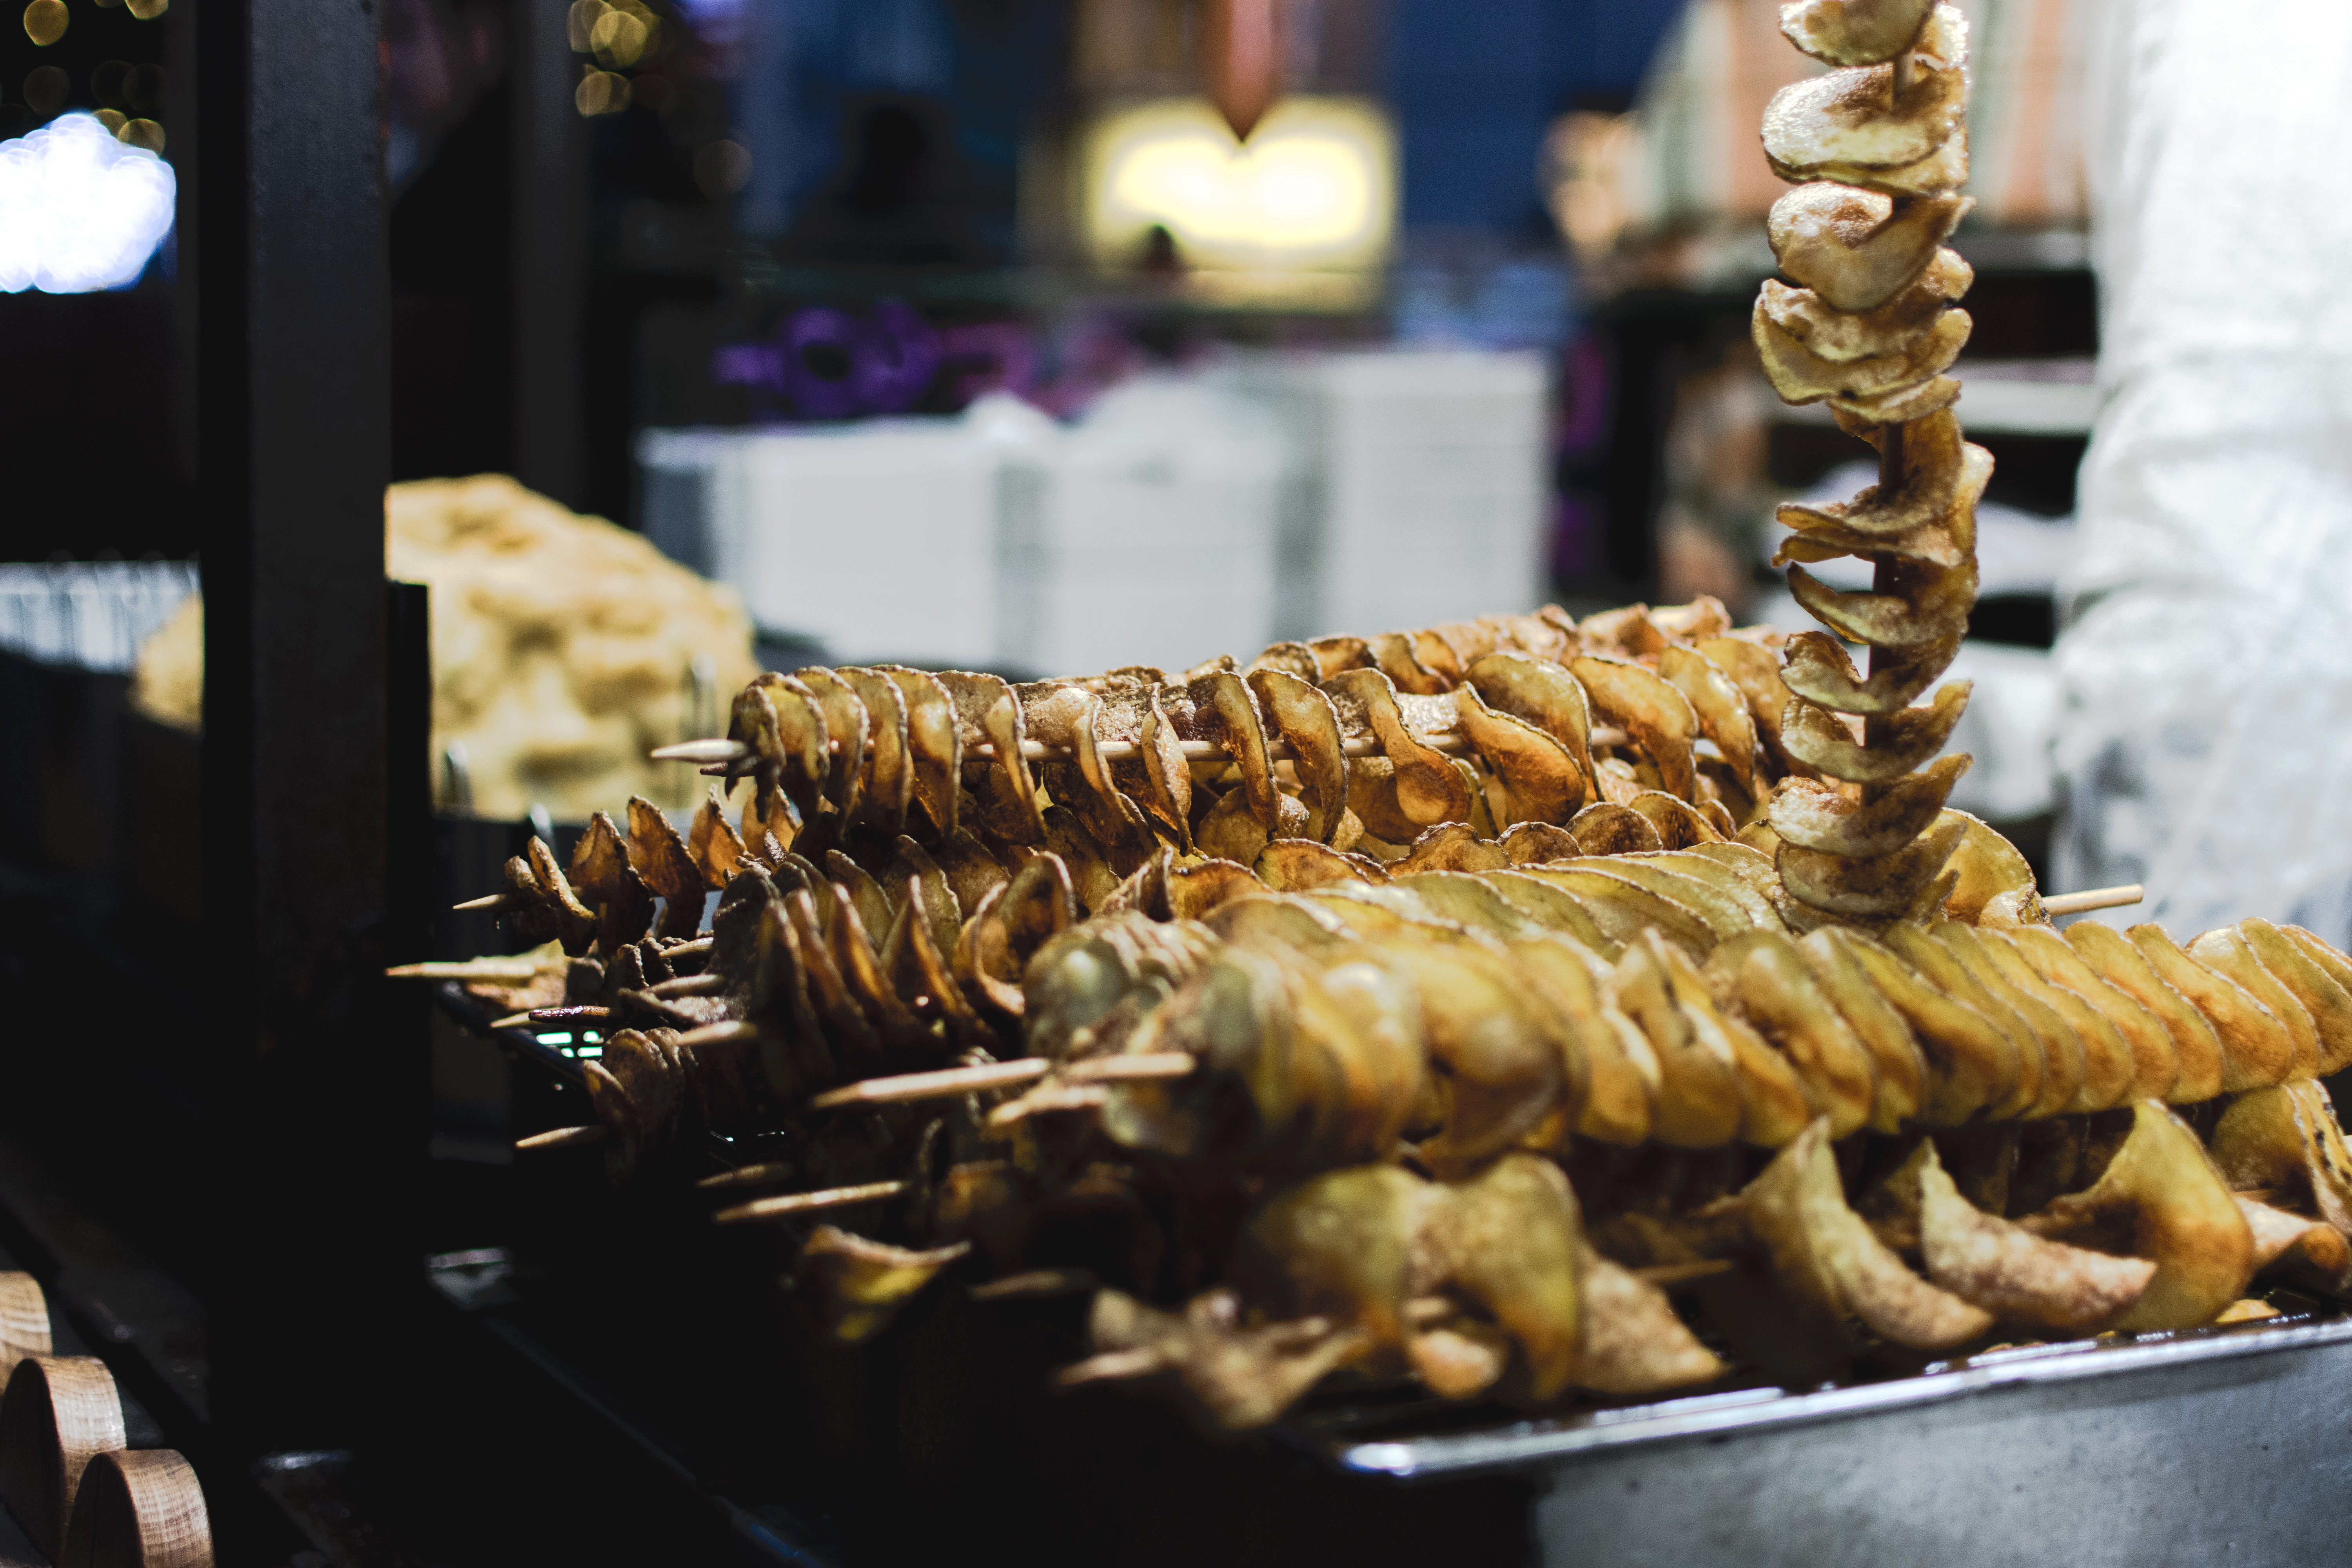
dish, food, cuisine, street food, side dish, delicacy, comfort food, metal, greek food